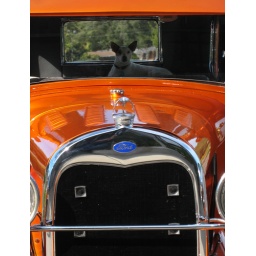
A tiny dog in a fine orange Ford hotrod in the parking lot of one of our Redding branches